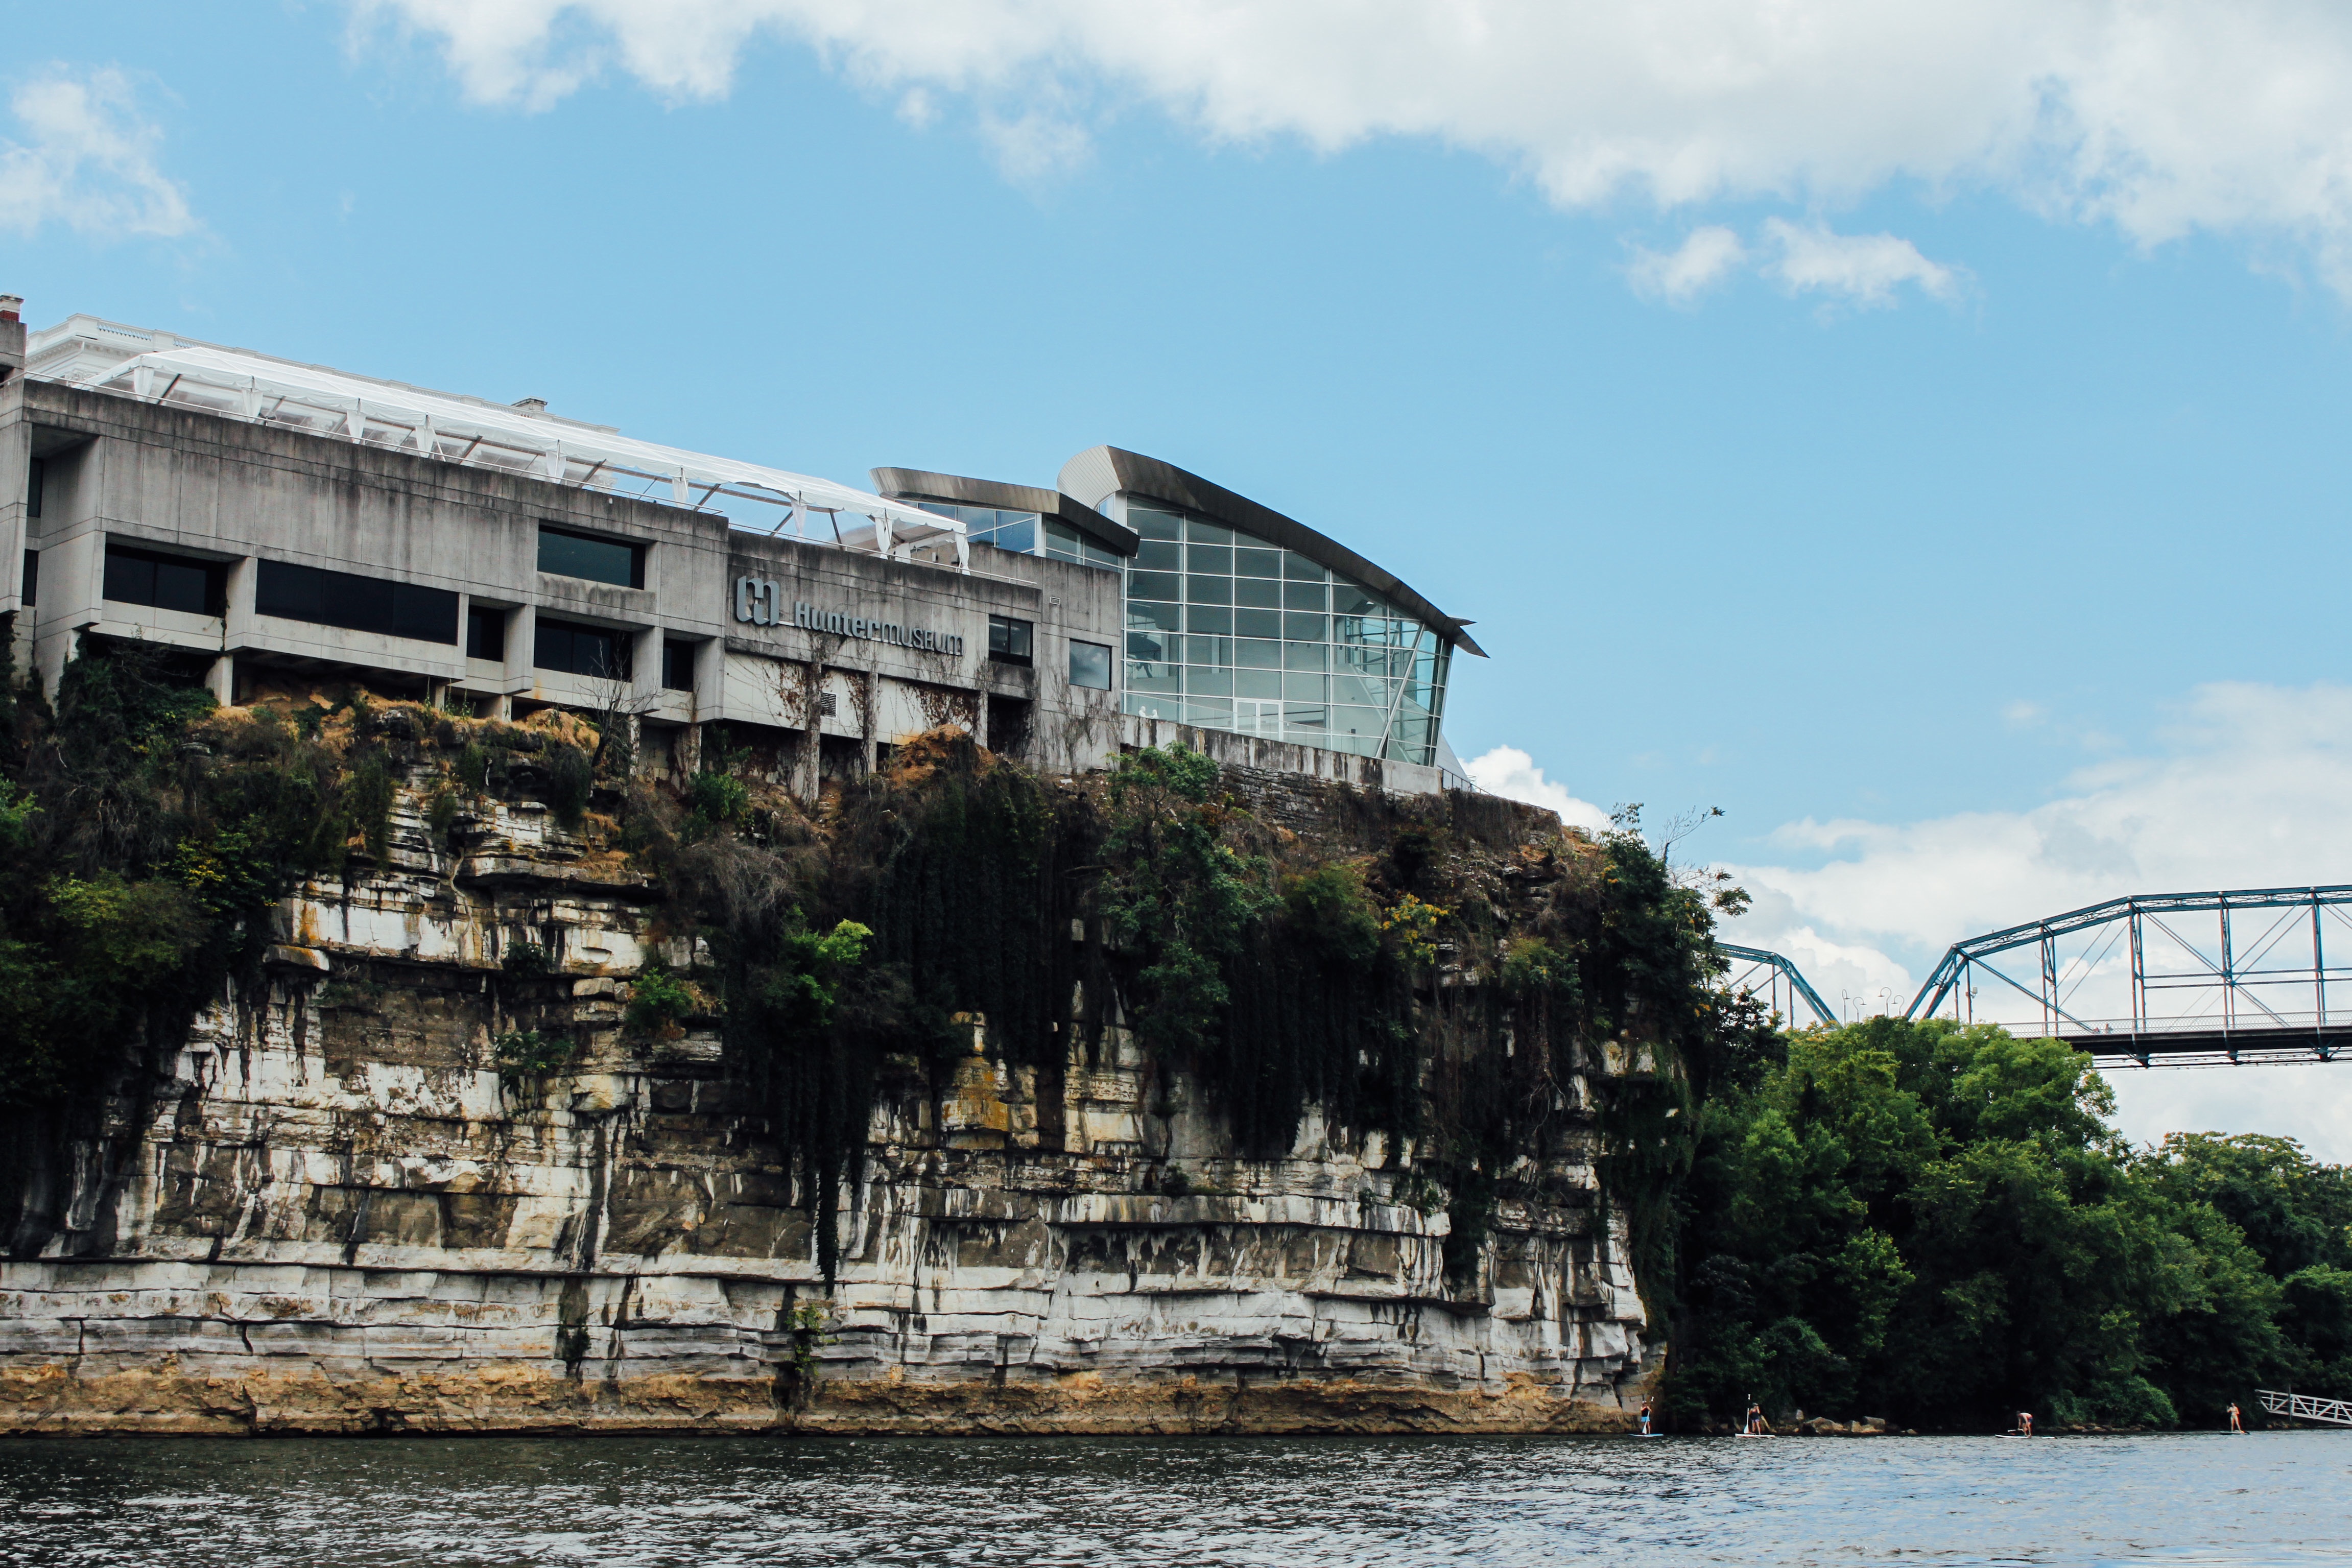
sea, coast, dock, river, vehicle, tourism, waterway